Soame Jenyns

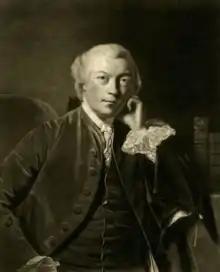
Portrait from 1776

Soame Jenyns (1 January 1704 – 18 December 1787) was an English writer and Member of Parliament. He was an early advocate of the ethical consideration of animals.